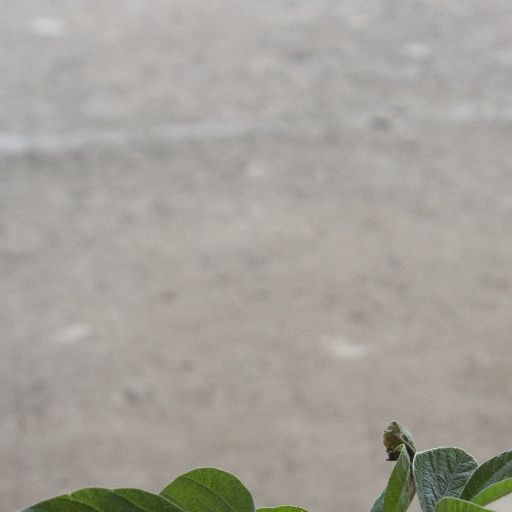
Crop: soybean